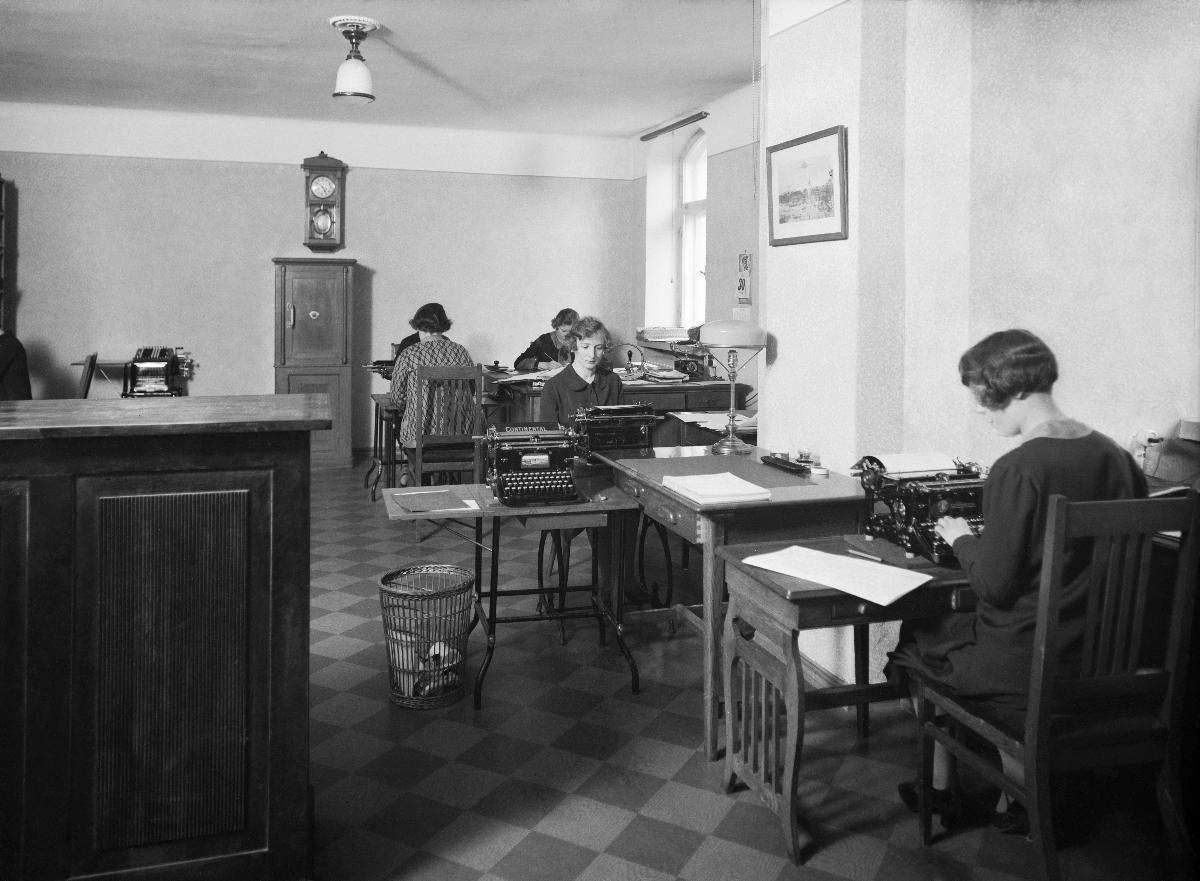
Sanomalehti Hufvudstadsbladetin laskutusosasto
Hufvudstadsbladets faktureringsavdelning; Invoicing department of newspaper Hufvudstadsbladet
sisällön kuvaus: Hufvudstadsbladetin toimitiloja, Läntinen Heikinkatu 22, Helsinki 1927. Laskutusosasto. content description: Premises of newspaper Hufvudstadsbladet in Helsinki 1927. Invoicing department. innehållsbeskrivning: Hufvudstadsbladets utrymmen, Västra Henriksgatan 22, Helsingfors 1927. Faktureringsavdelningen.
Vuosi: 1927
Paikka: Suomi, Uusimaa, Helsinki
Aiheet: sanomalehdet; henkilökunta; työtilat; työhuoneet; sisäkuva; HBL; newspapers; working spaces; staff; personnel; interior; compartments; rooms; office; dagstidningar; arbetsrum; tidningar; personal; interiörer; utrymmen